Project Eden (video game)

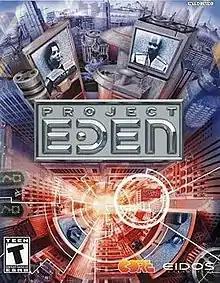
Cover art

Project Eden is a 2001 action-adventure video game developed by Core Design and published by Eidos Interactive. It was released for Microsoft Windows and PlayStation 2. The planned Dreamcast version was cancelled. The development took approximately 4 years, the team having previously worked on "Tomb Raider II" (1997). The plot involves a squad of four law enforcement agents investigating the disappearances of people by working their way downwards through layers of a towering "mega-city". Project Eden's gameplay emphasises puzzle-solving, requiring the player or players to control each of the four characters and use their individual abilities to make progress. A single player can control any one of the characters, and jump between them at will or up to four players can play simultaneously as different members of the team.